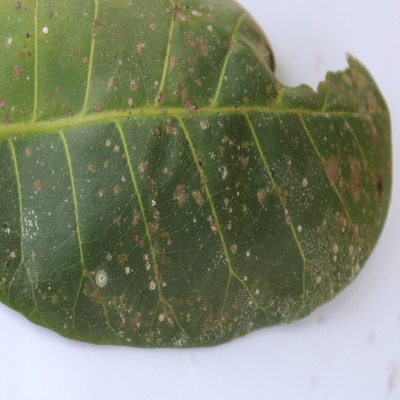
Crop: Cashew
Condition: red rust